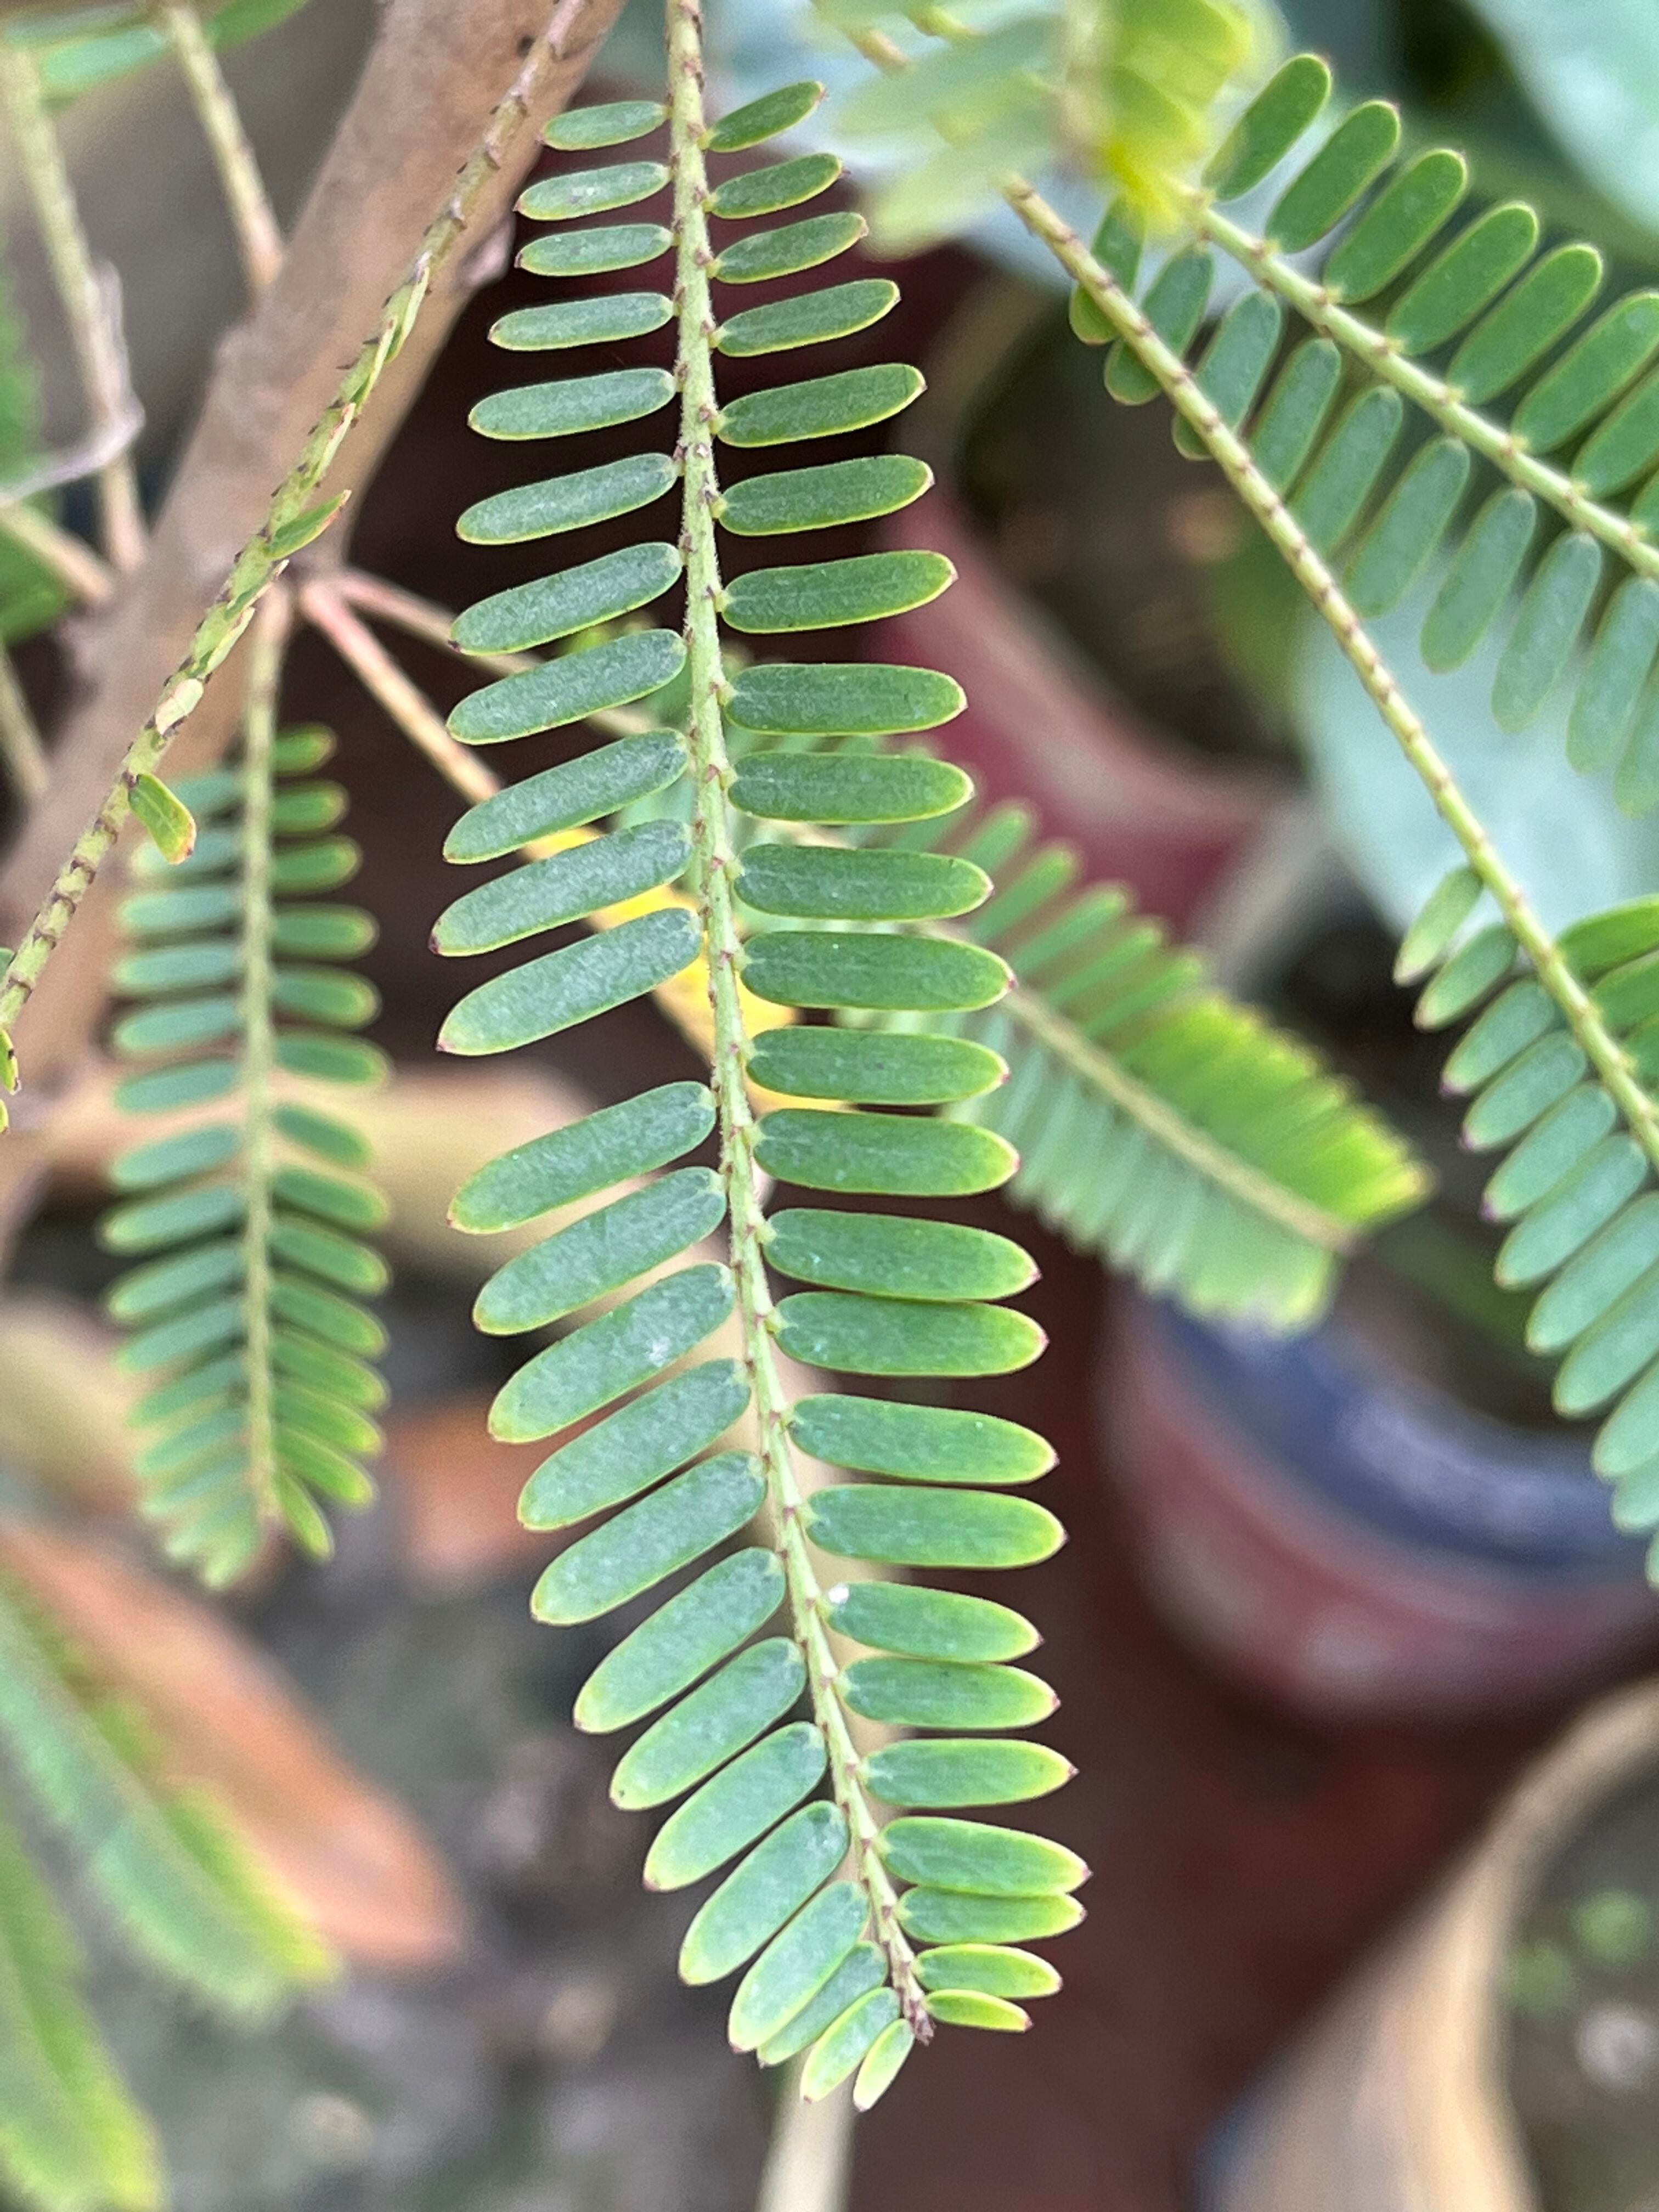
Plant species: phyllanthus-emblica